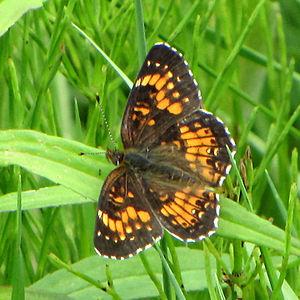
Le Damier de Harris est un insecte lépidoptère de la famille des Nymphalidae de la sous-famille des Nymphalinae et du genre Chlosyne.